Vicky Pattison

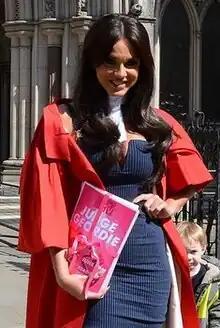
Pattison in 2015

Victoria Pattison-Ramadan (born 16 November 1987) is a British television personality, media personality, radio presenter and author. She is best known for appearing in the MTV shows "Geordie Shore" from 2011 until 2014, "Ex on the Beach" in 2014 and 2015 and her own show, "Judge Geordie", in 2015.